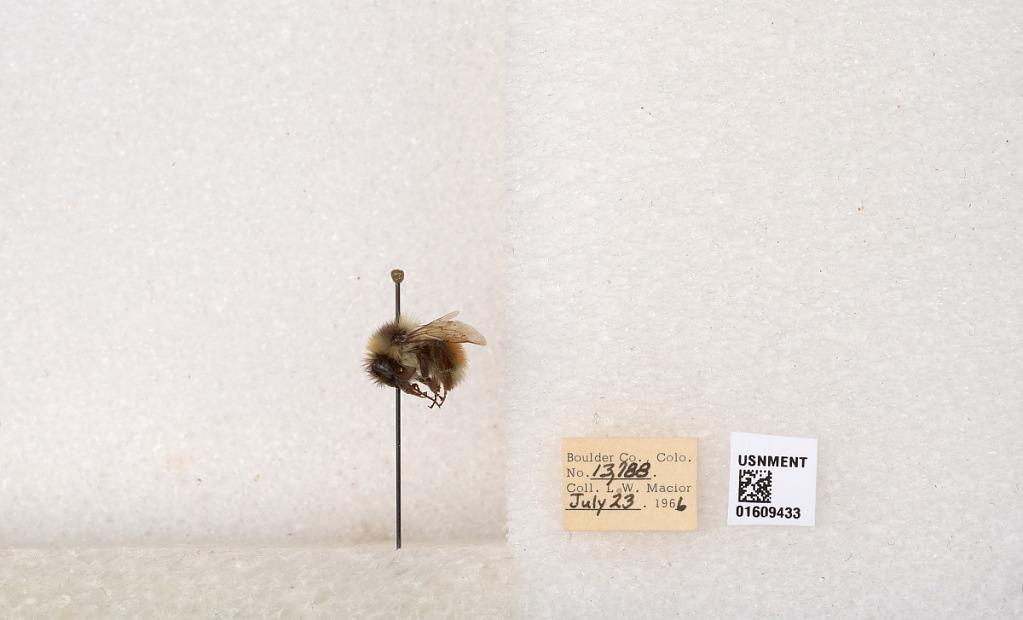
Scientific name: Bombus (Pyrobombus) sylvicola Kirby
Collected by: L. Macior
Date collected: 1966-7-23
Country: United States
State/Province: Colorado
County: Boulder
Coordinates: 40.0263, -105.3